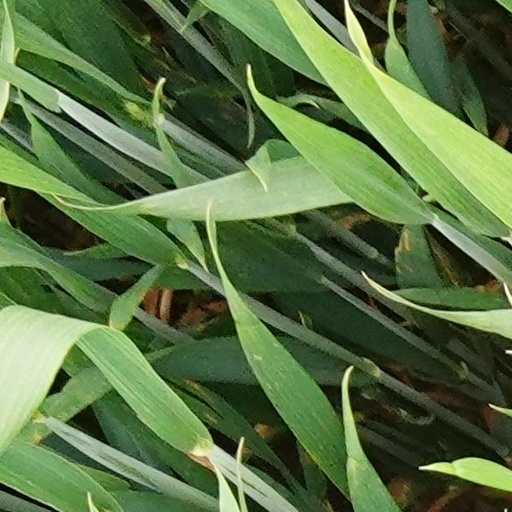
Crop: wheat